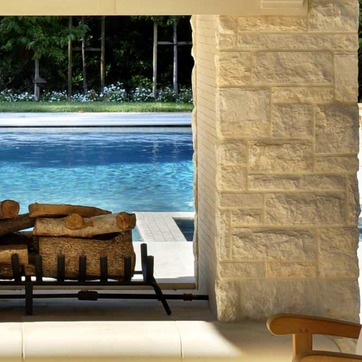
Material: water